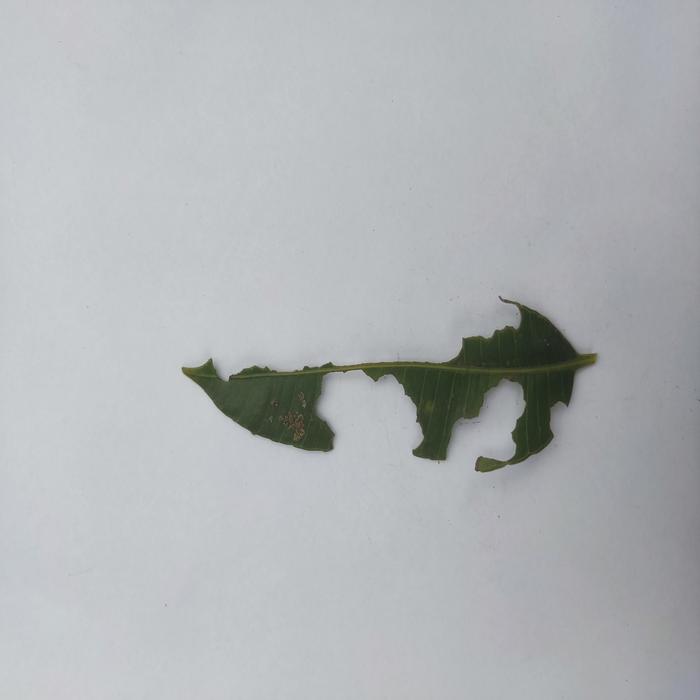
Crop: Hog Plum
Leaf condition: Caterpillars_Infestation